Alliance (Firefly)

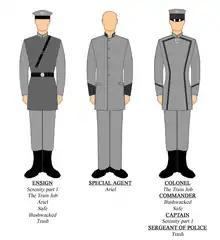
Uniforms worn by various characters

The Alliance operates a fleet of massive spaceships, resembling huge floating cities, that act as both military and police in the space between the various planets of the "Firefly" Universe. Alliance ships have the registry prefix IAV (Interstellar Alliance Vessel): e.g., IAV "Dortmunder" and IAV "Magellan". The pilot episode of the series reveals that the large city-ships carry smaller gunships; these are never named nor described further. In the episode "Bushwhacked," it is revealed that Alliance ships have nurseries.